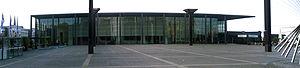
Le Rheingoldhalle est une salle de spectacle située à Mayence, à proximité immédiate du Hôtel de ville de Mayence.